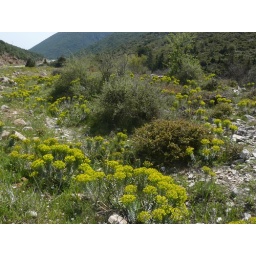
Wild flowers in the Peloponnese mountains